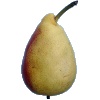
Label: Pear 2